Polar Satellite Launch Vehicle

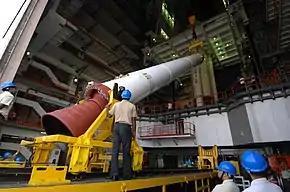
PSLV-C11 strap-on

Studies by the PSLV Planning group under S Srinivasan to develop a vehicle capable of delivering a 600 kg payload to a 550 km sun-synchronous orbit from SHAR began in 1978. Among 35 proposed configurations, four were picked; by November 1980, a vehicle configuration with two strap-ons on a core booster (S80) with 80 tonne solid propellant loading each, a liquid stage with 30 tonne propellant load (L30), and an upper stage called the Perigee-Apogee System (PAS) was being considered.